Avcon

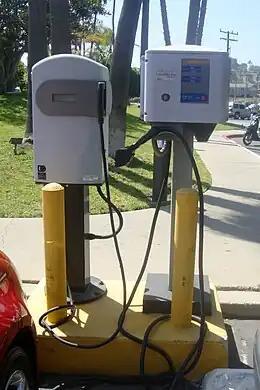
Public charging stations near LAX. The two 6kW AC charging stations reflect the CARB mandate to include both connector types: the inductive Magne-charge gen2 SPI ("small paddle", left) and the conductive EVII ICS-200 AVCON (right).

The AVCON conductive interface was the primary competitor to the Magne Charge inductive charging paddle used by the General Motors EV1 and Chevy S10 EV, plus the 2002 Toyota RAV4 EV. Ford and Honda chose AVCON as a more cost effective EV charging solution to transfer the same 6KW AC power to the EV's on-board charging system (208 to 240 VAC, 40 amp circuit into the charging head).